Bruce Dern

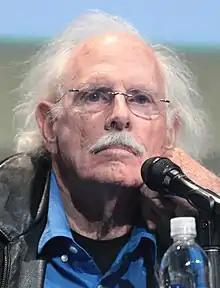
Dern in 2015

Bruce MacLeish Dern (born June 4, 1936) is an American actor. He has received several accolades, including the Cannes Film Festival Award for Best Actor for "Nebraska" (2013) and the Silver Bear for Best Actor for "That Championship Season" (1982). He was nominated for the Academy Award for Best Supporting Actor for "Coming Home" (1978) and the Academy Award for Best Actor for "Nebraska". He is also a BAFTA Award, two-time Genie Award, and three-time Golden Globe Award nominee.